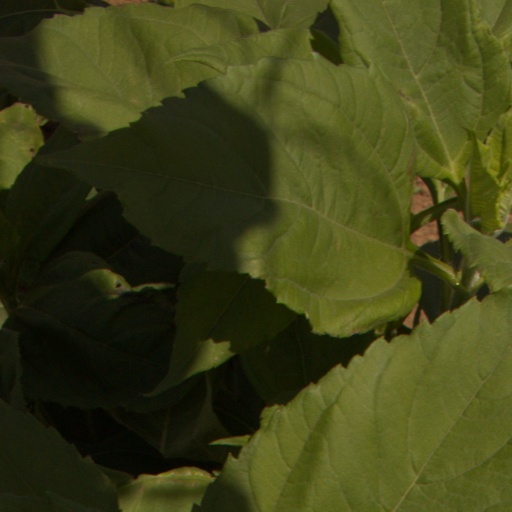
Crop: Jerusalem artichoke